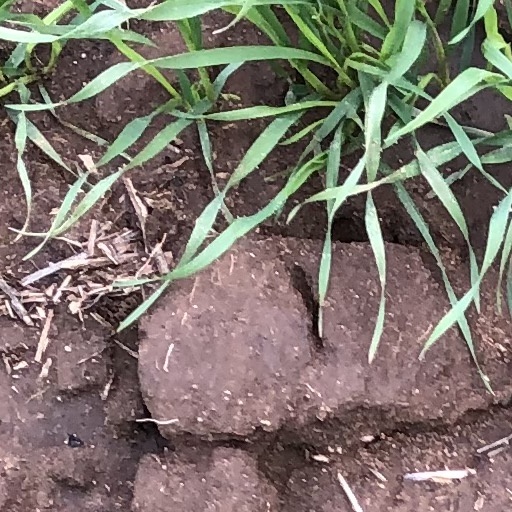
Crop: wheat